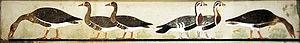
Découvertes en 1871 par le peintre et égyptologue italien Luigi Vassalli qui travaillait alors pour le musée de Boulaq, les Oies de Meïdoum sont une partie d'une frise figurant une scène de capture d'oiseaux au filet. Cette frise, datée lors de sa découverte de l'époque de Snéfrou, provient de la tombe du mastaba du vizir Néfermaât et de son épouse Itet, sur le site archéologique de Meïdoum. Détachée de son support, elle est conservée au musée égyptien du Caire.
Le musée égyptien du Caire est l’un des plus grands musées entièrement consacré à l’Antiquité égyptienne. Il a reçu plus de cent millions de visiteurs au XXᵉ siècle.
Dans les arts figuratifs, le « naturalisme », souvent employé comme un synonyme de « réalisme », qualifie un style de représentation mimétique, descriptive de la nature alors que d'autres types de représentation de la nature en donnent une forme idéalisée, stylisée, symbolique ou autre. Ces deux termes « réalisme » et « naturalisme » s'appliquent aussi à deux mouvements en peinture au XIXᵉ siècle, ce qui peut créer une certaine confusion.